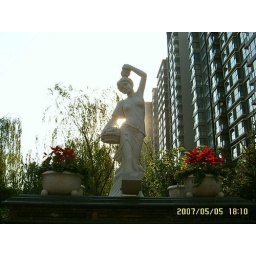
Sculpture-maiden carrying the flower basket in her arm